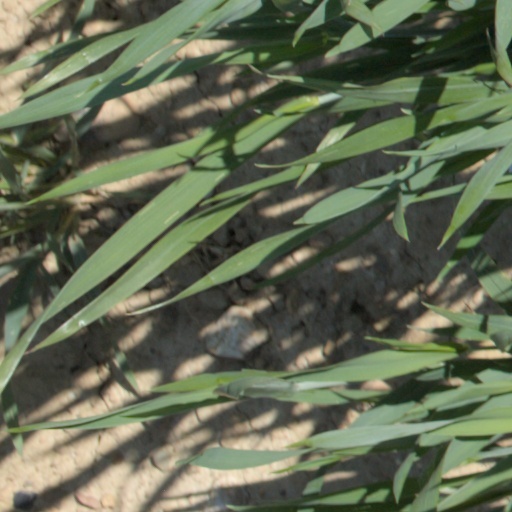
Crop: wheat